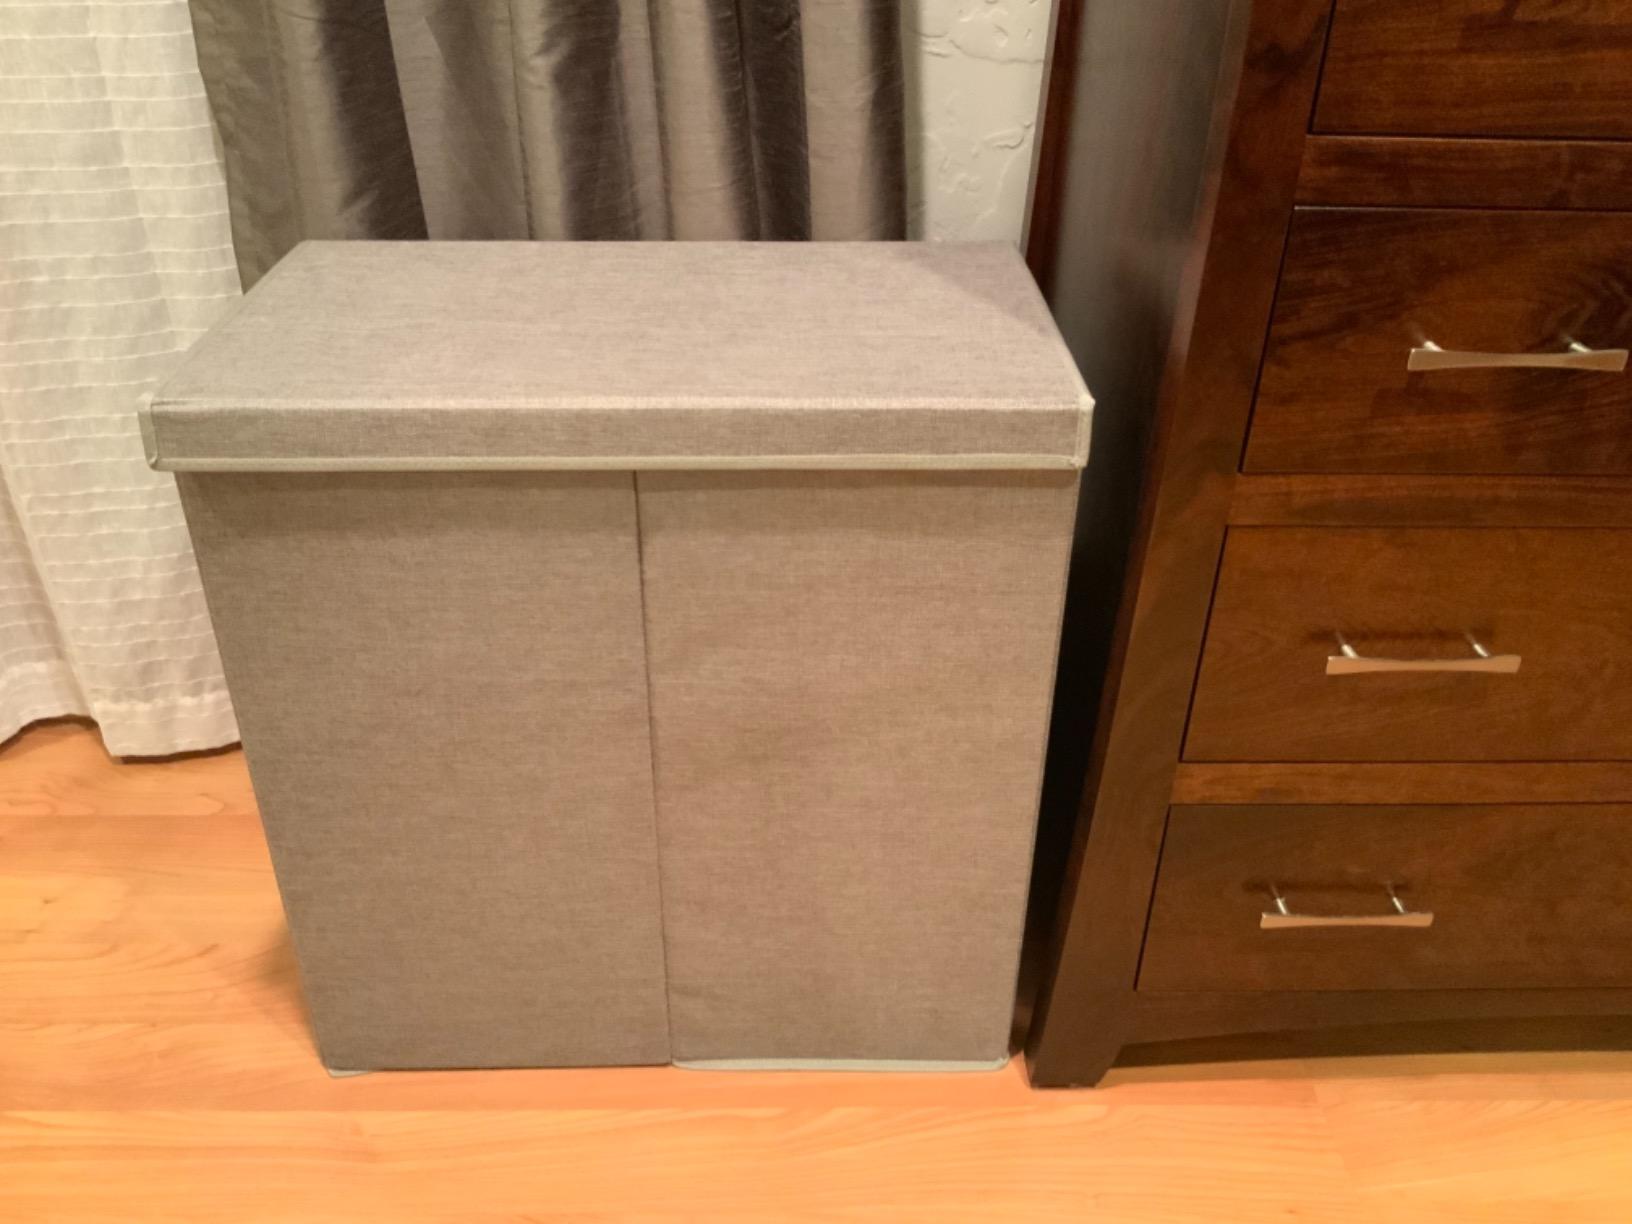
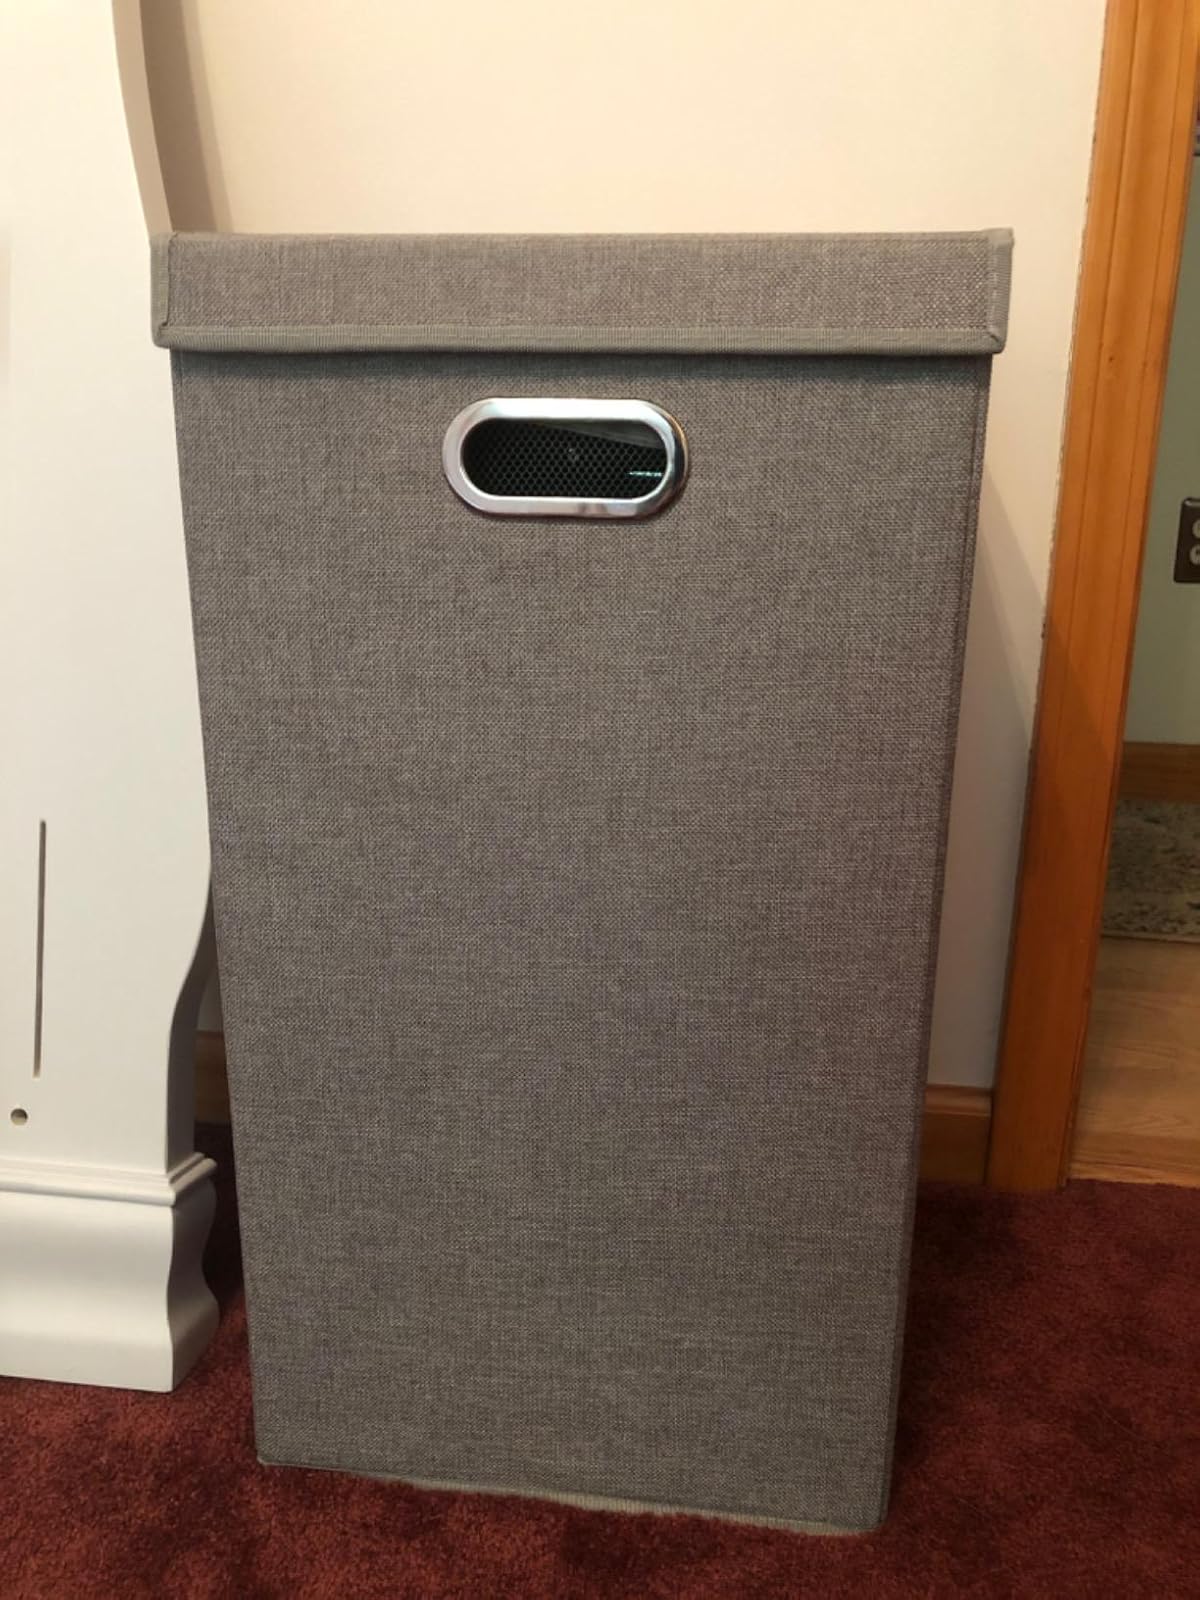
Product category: items_hamper
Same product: no